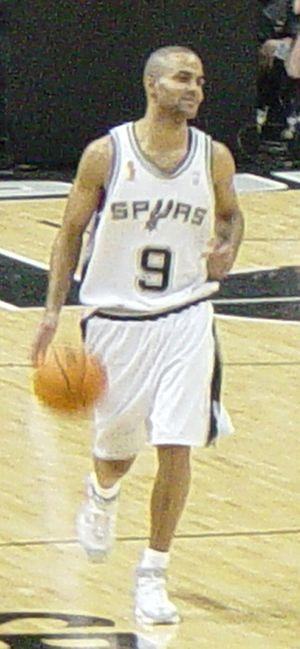
États-Unis : Visite du président Vladimir Poutine à la résidence familiale des Bush à Kennebunkport, cependant les entretiens confirment la persistance de désaccords.
Cet article concentre la majeure partie des records de la National Basketball Association existants, homologués ou non.